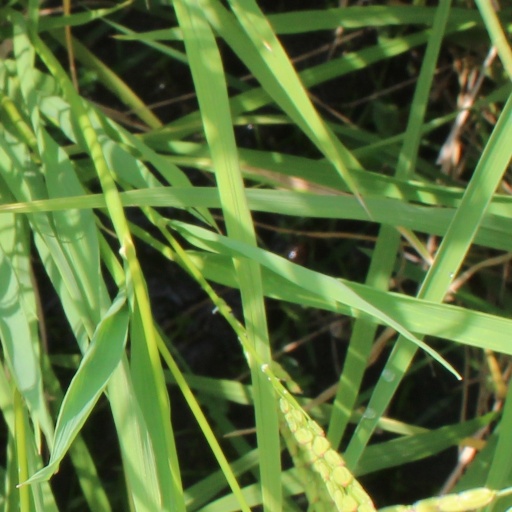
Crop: rice